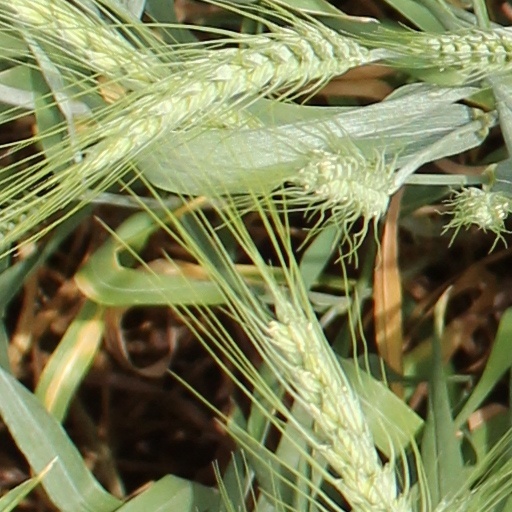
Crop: wheat